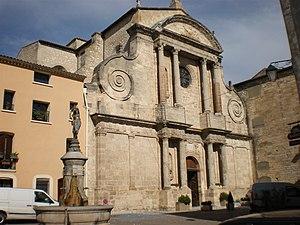
L'église Saint-Sauveur d'Aniane (Hérault) This building is classé au titre des Monuments Historiques. It is indexed in the Base Mérimée, a database of architectural heritage maintained by the French Ministry of Culture,
L'abbatiale Saint-Sauveur est située à Aniane, dans l'Hérault.
Cet article recense une partie des monuments historiques de l'Hérault, en France.
Aniane est une commune française située dans le département de l'Hérault, en région Occitanie.